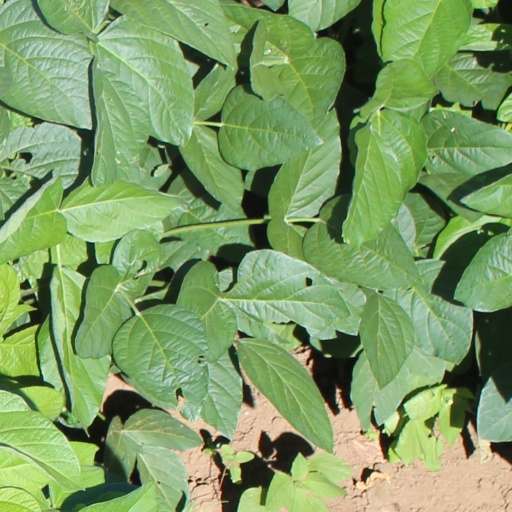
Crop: soybean